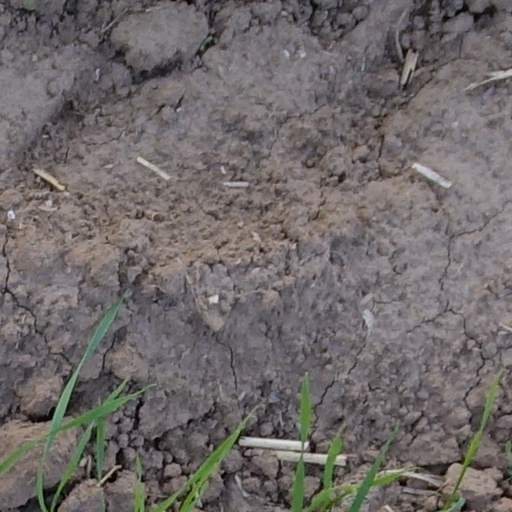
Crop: wheat